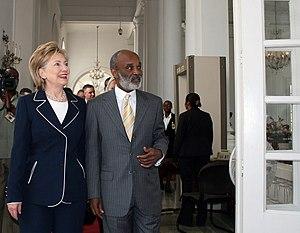
René Préval, né le 17 janvier 1943 à Port-au-Prince et mort le 3 mars 2017 à Pétion-Ville, est un homme d'État et agronome haïtien qui a exercé les fonctions de président de la République à deux reprises, de 1996 à 2001 et de 2006 à 2011. Il a également été premier ministre de février à octobre 1991.